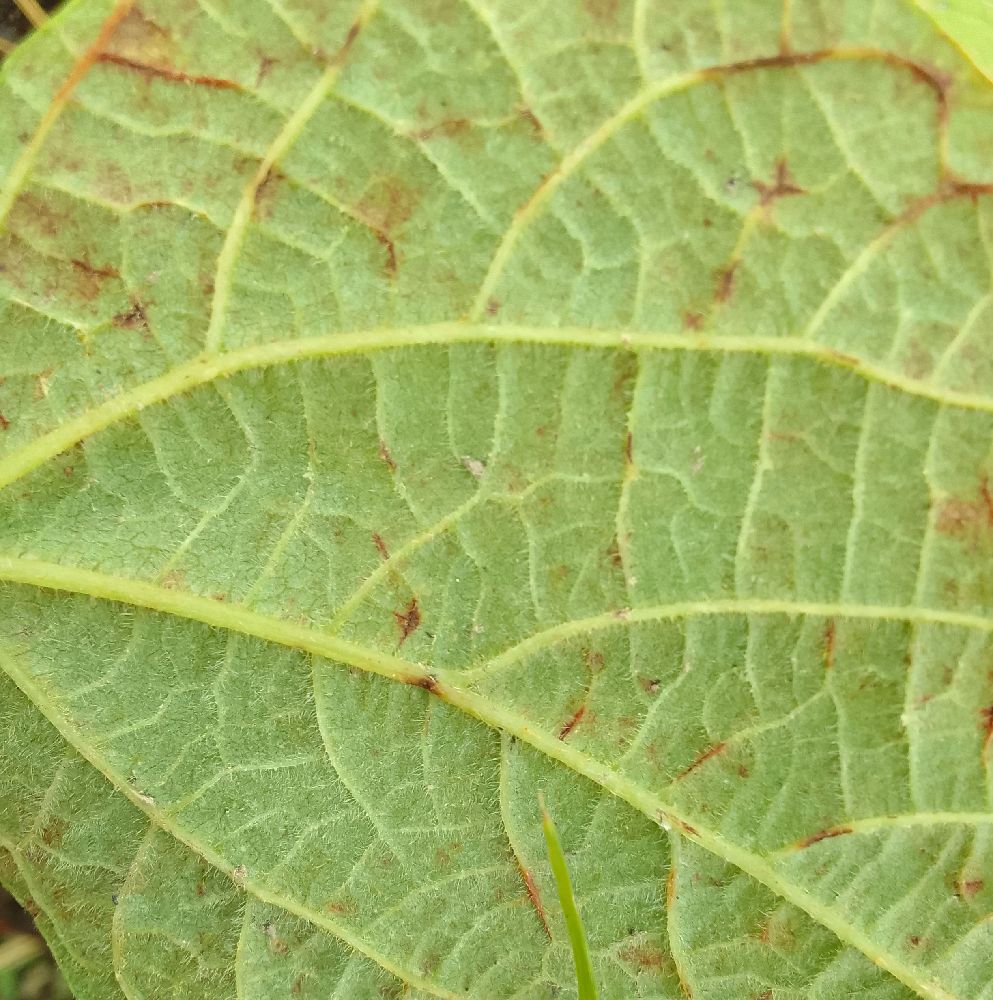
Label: anthracnose